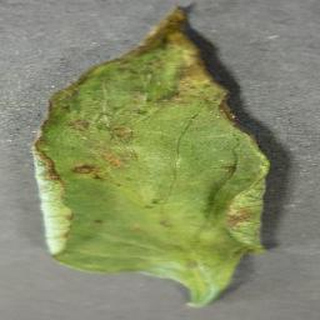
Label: tomato_bacterial_spot